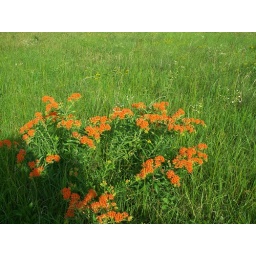
Wild flowers out in the field behind our house